Walla Walla, New South Wales

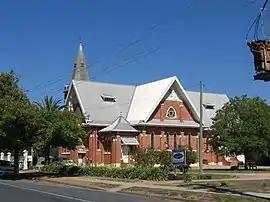
Zion Lutheran Church

Walla Walla or Wallawalla is a town in the Riverina region of southern New South Wales, Australia and is serviced by the Greater Hume Shire Council. It is about north of Albury-Wodonga and south of Wagga Wagga.